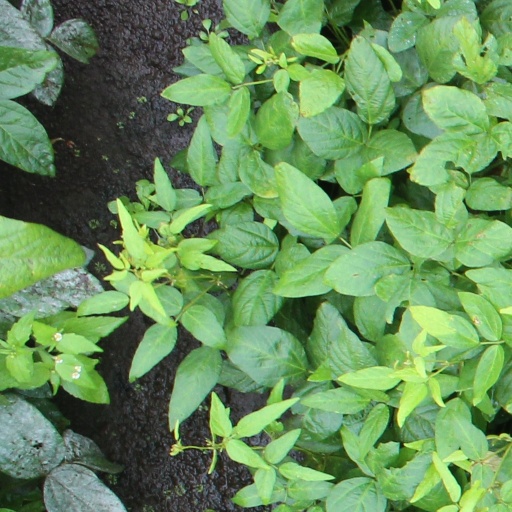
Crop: soybean